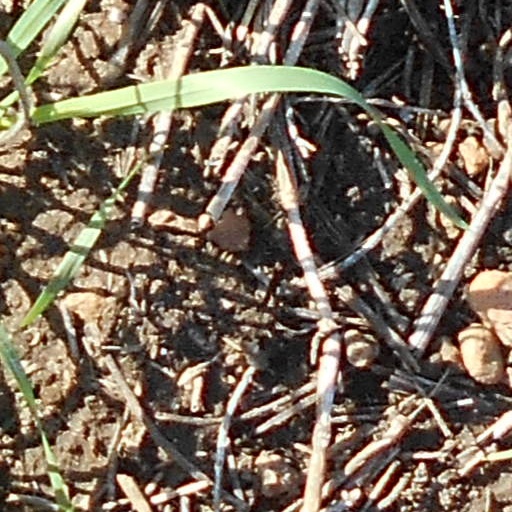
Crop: wheat